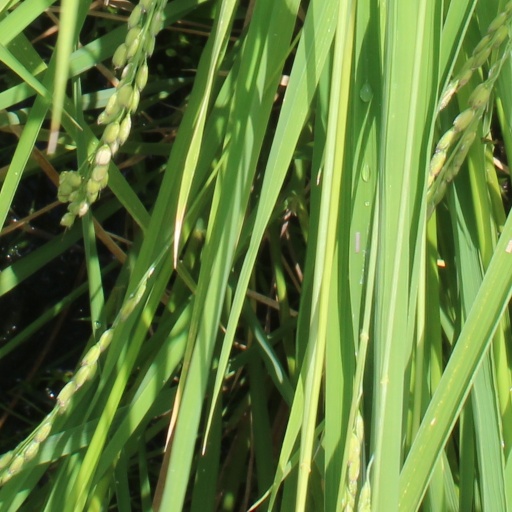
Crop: rice